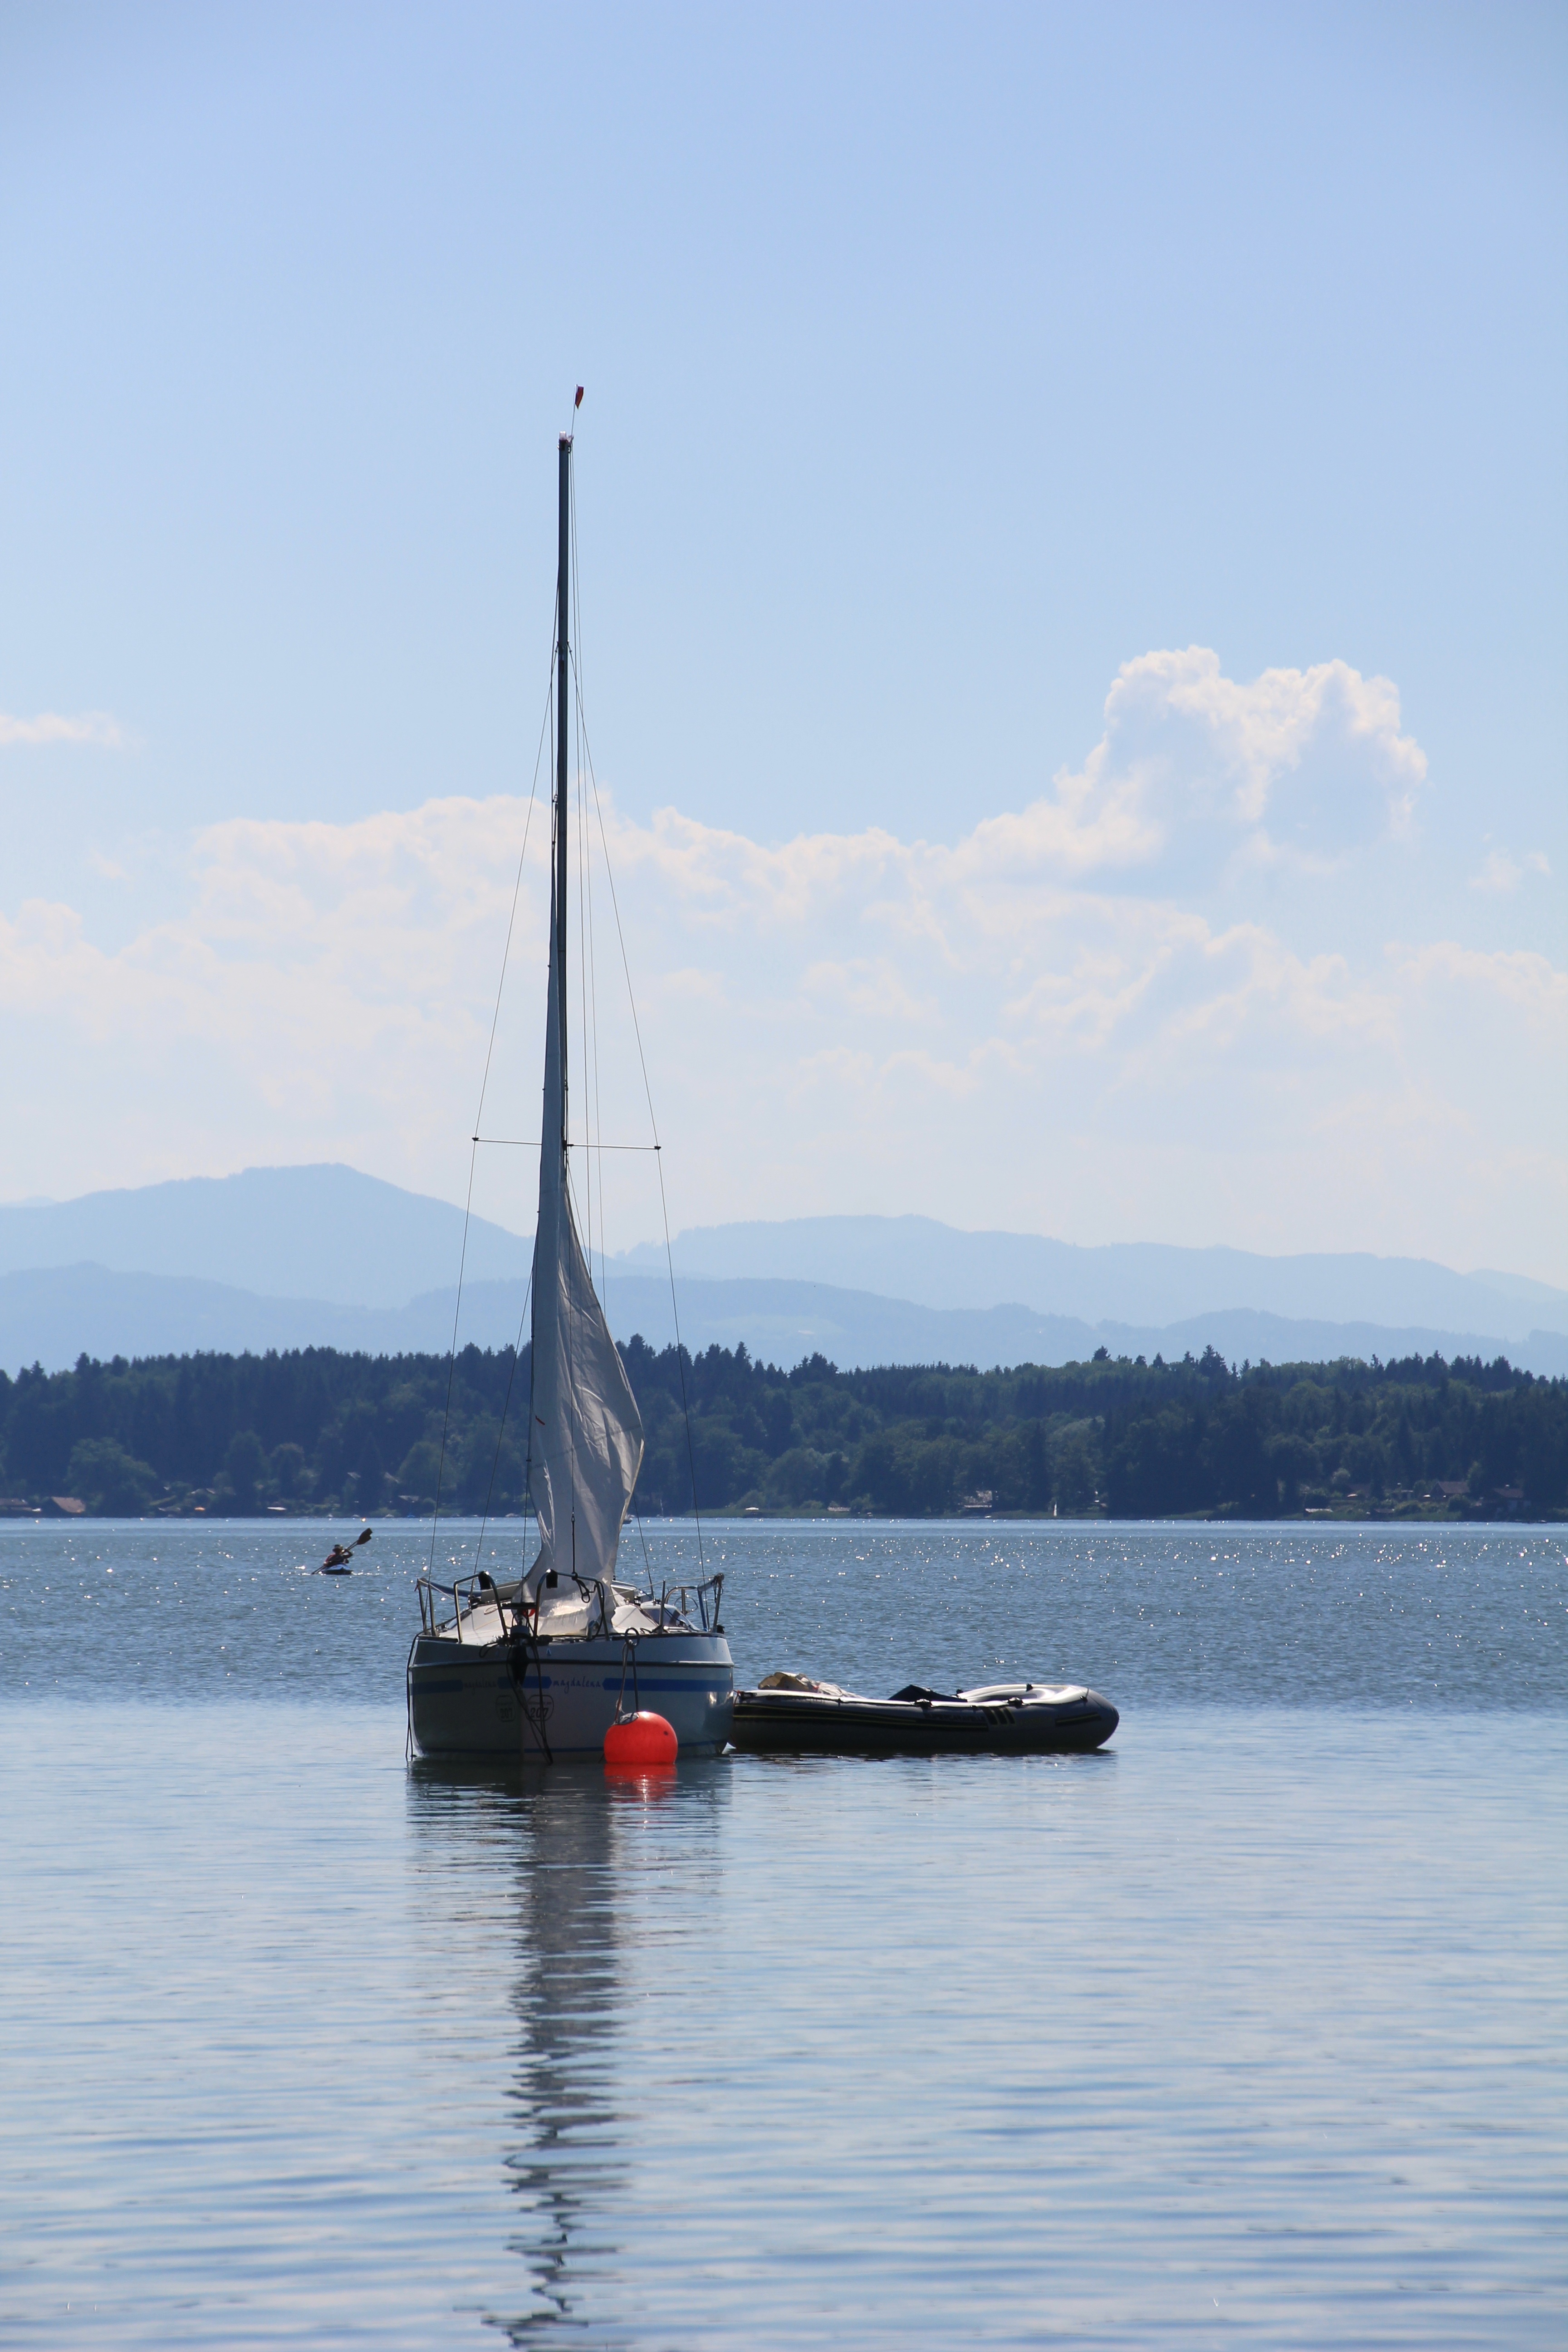
landscape, sea, water, nature, sky, boat, lake, view, ship, panorama, boot, vehicle, mast, sailing, bay, blue, sailboat, bank, sail, watercraft, mood, sailing boat, sailing ship